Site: brandenburg
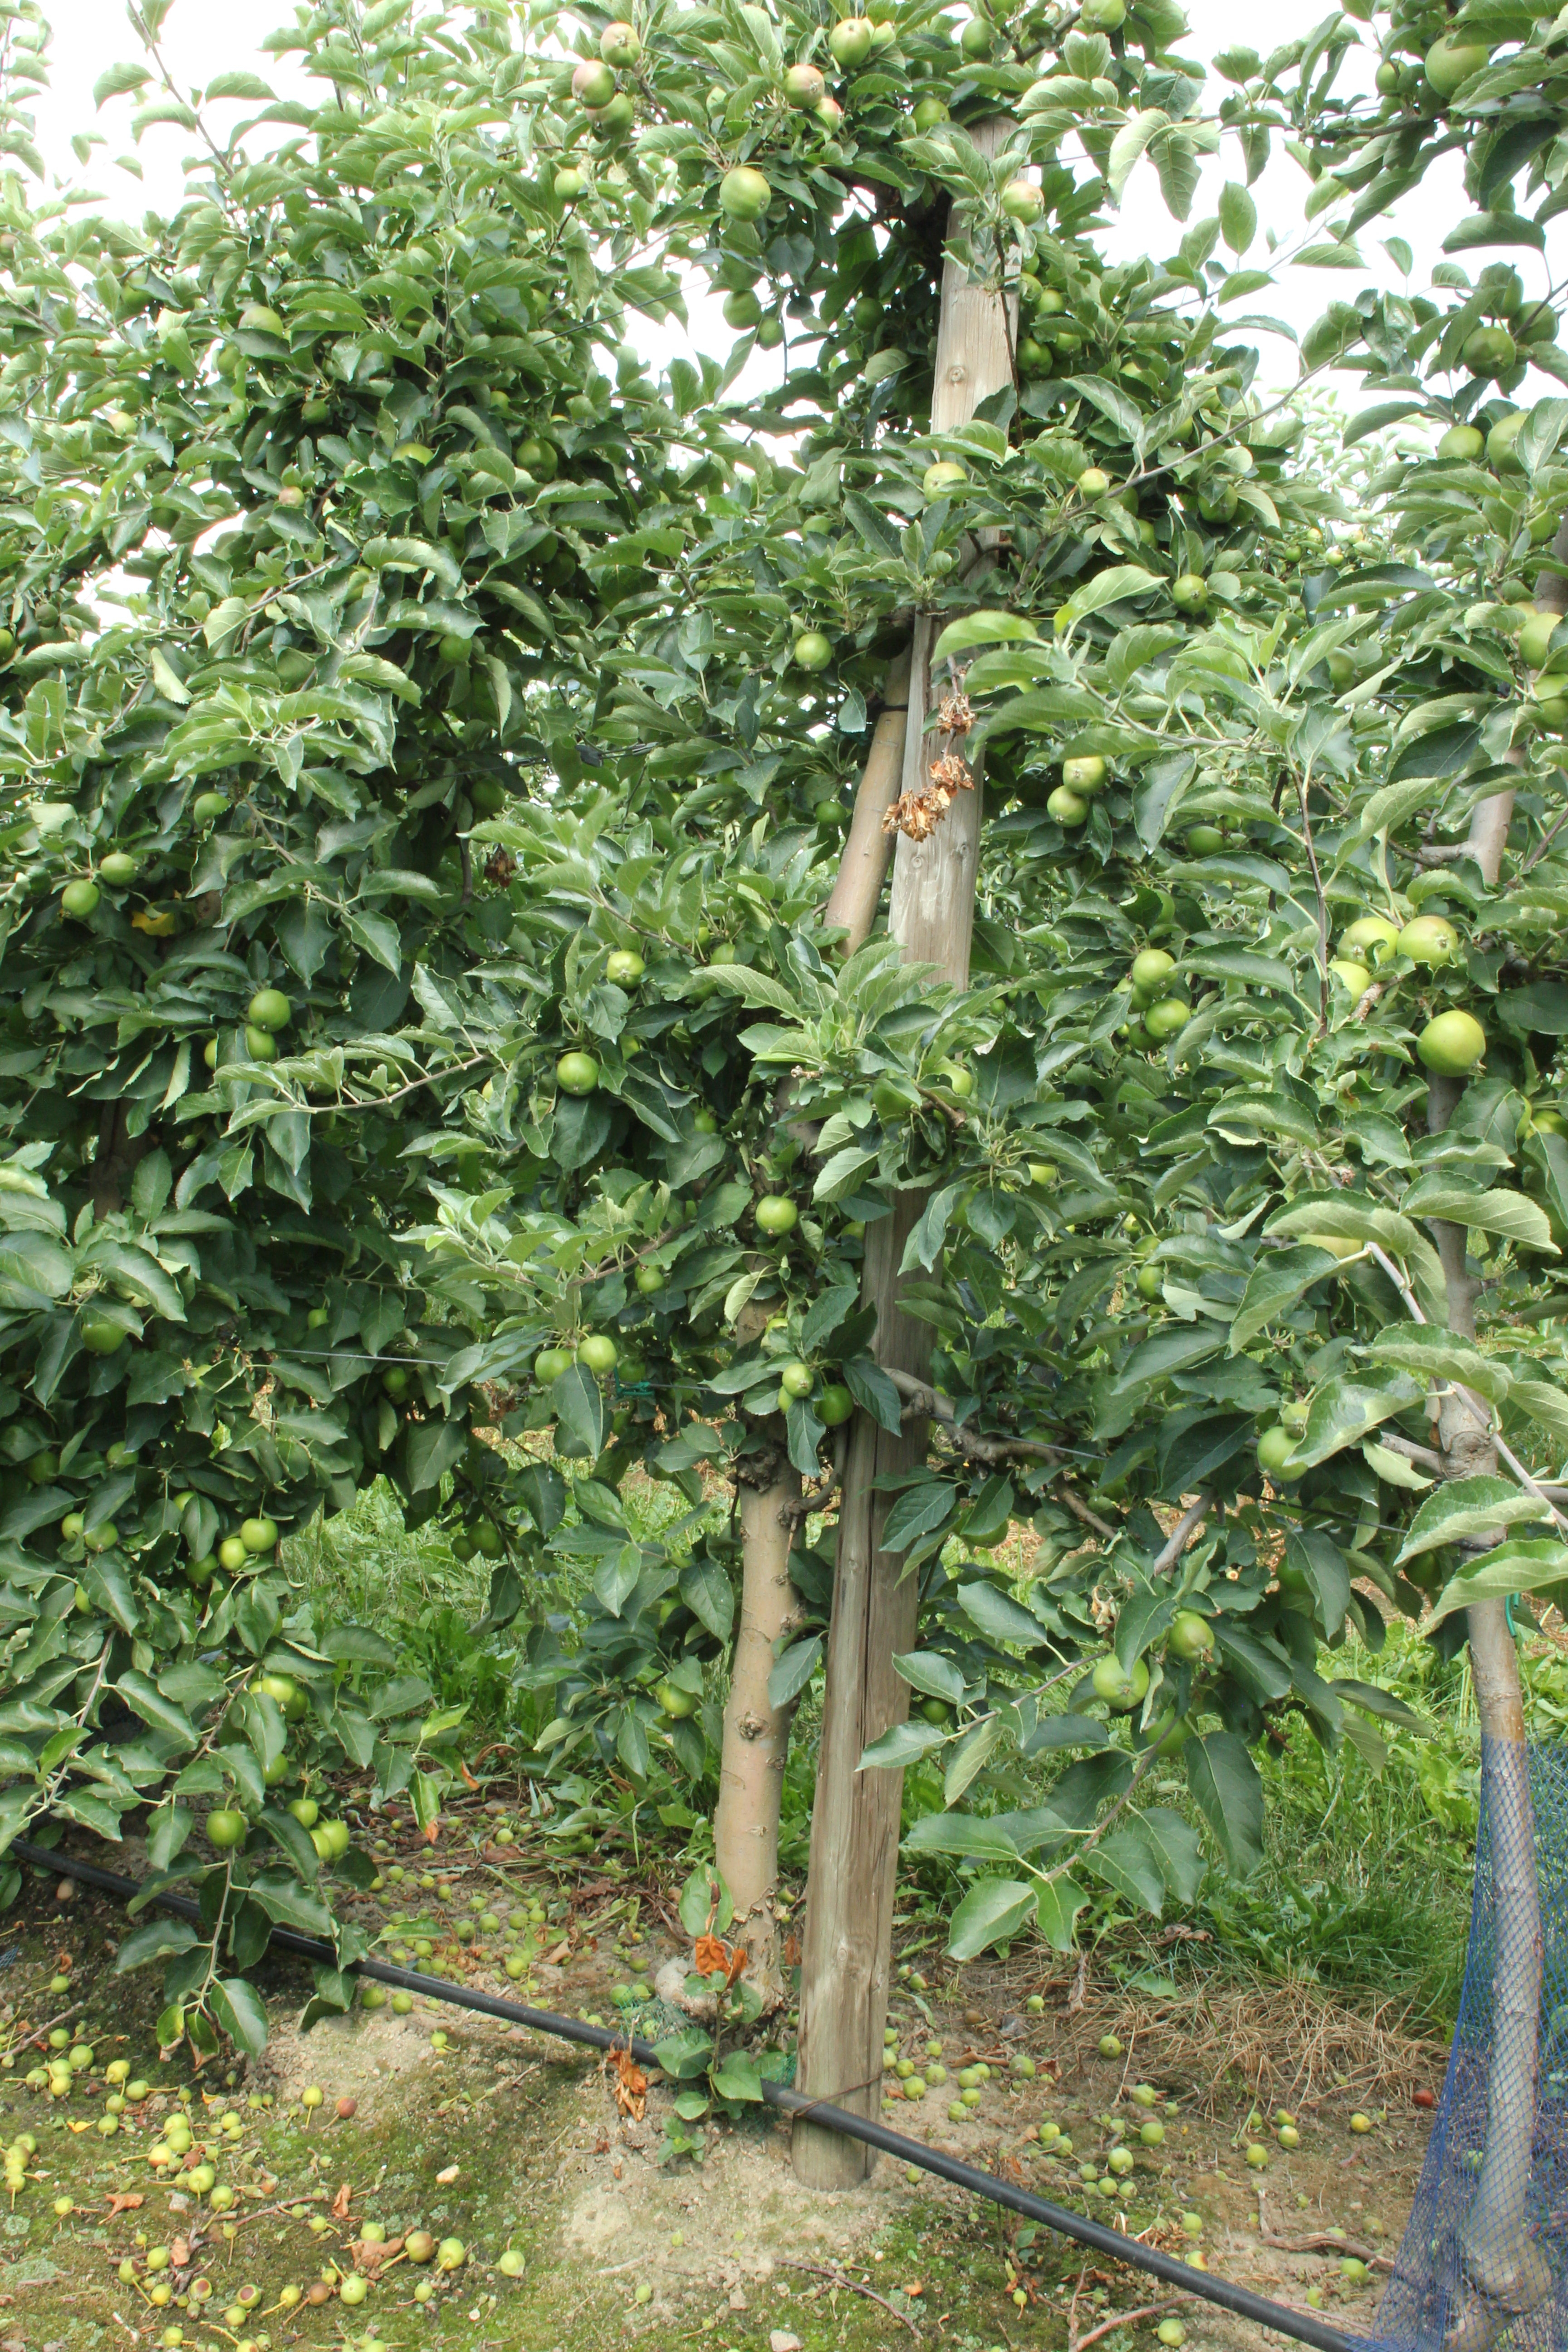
Growth stage (BBCH 74): Development of fruit